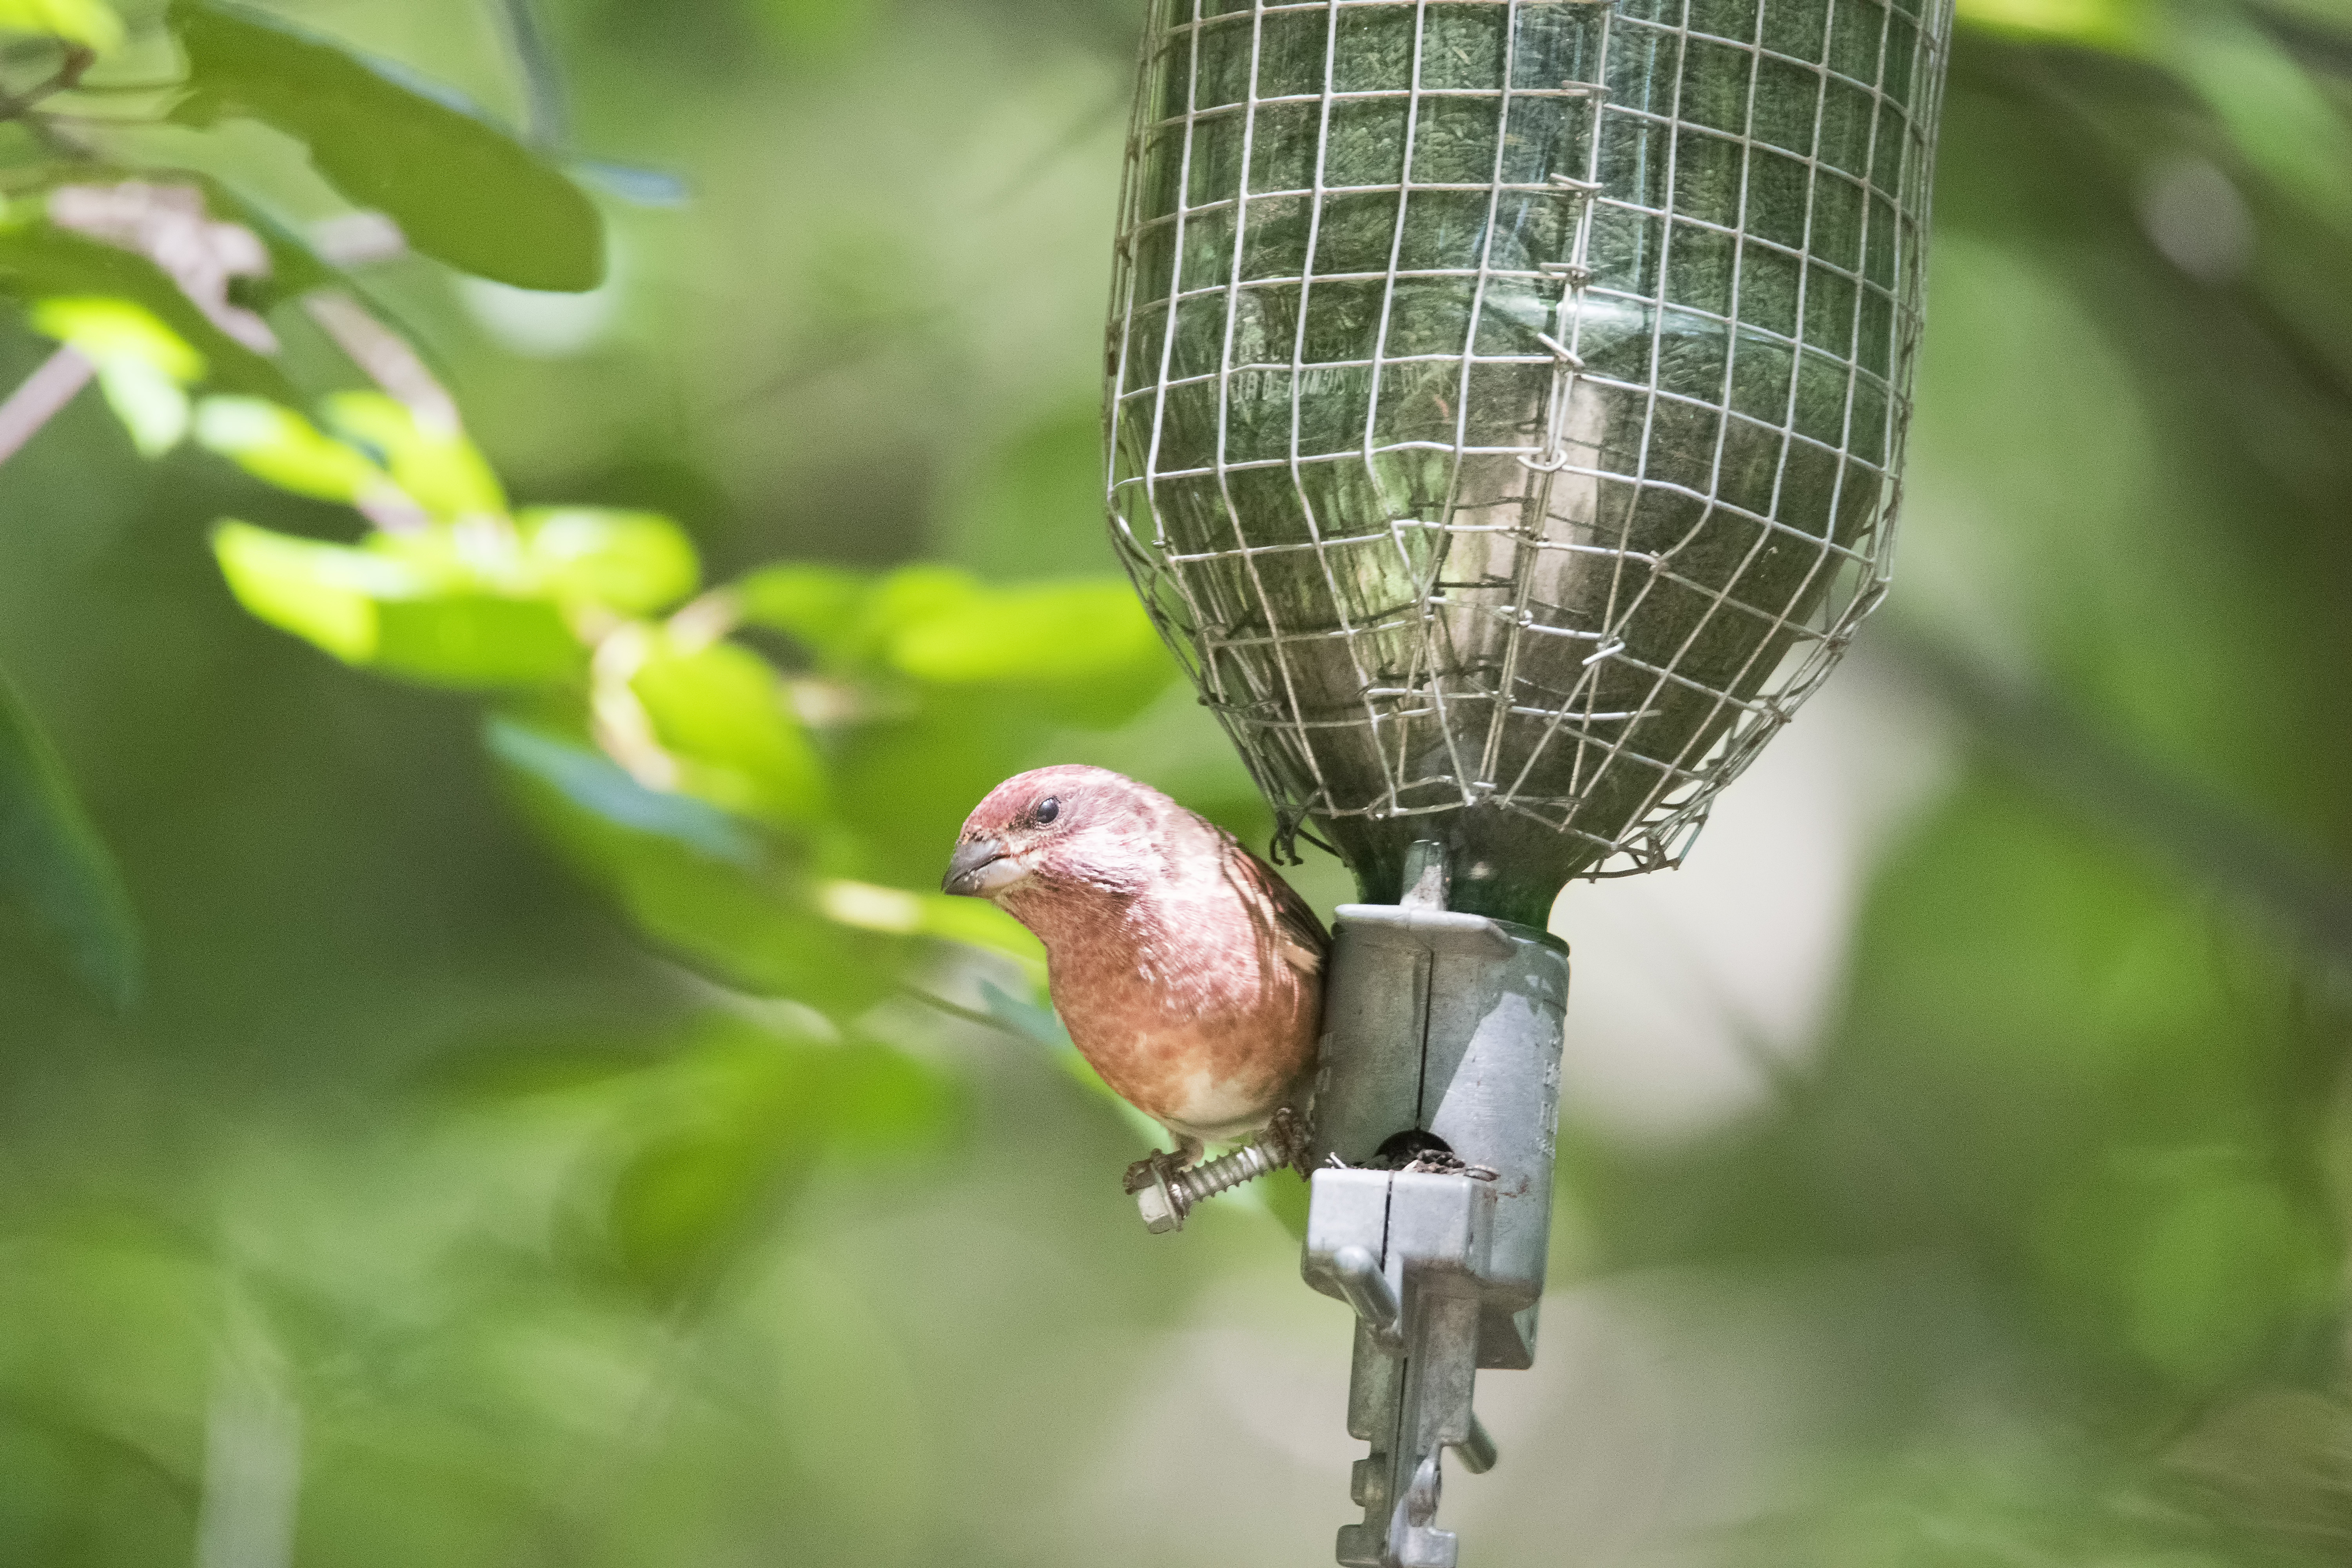
branch, bird, purple, wildlife, beak, fauna, canada, vertebrate, quebec, finch, pourpre, sherbrooke, oiseau, roselin, perching bird